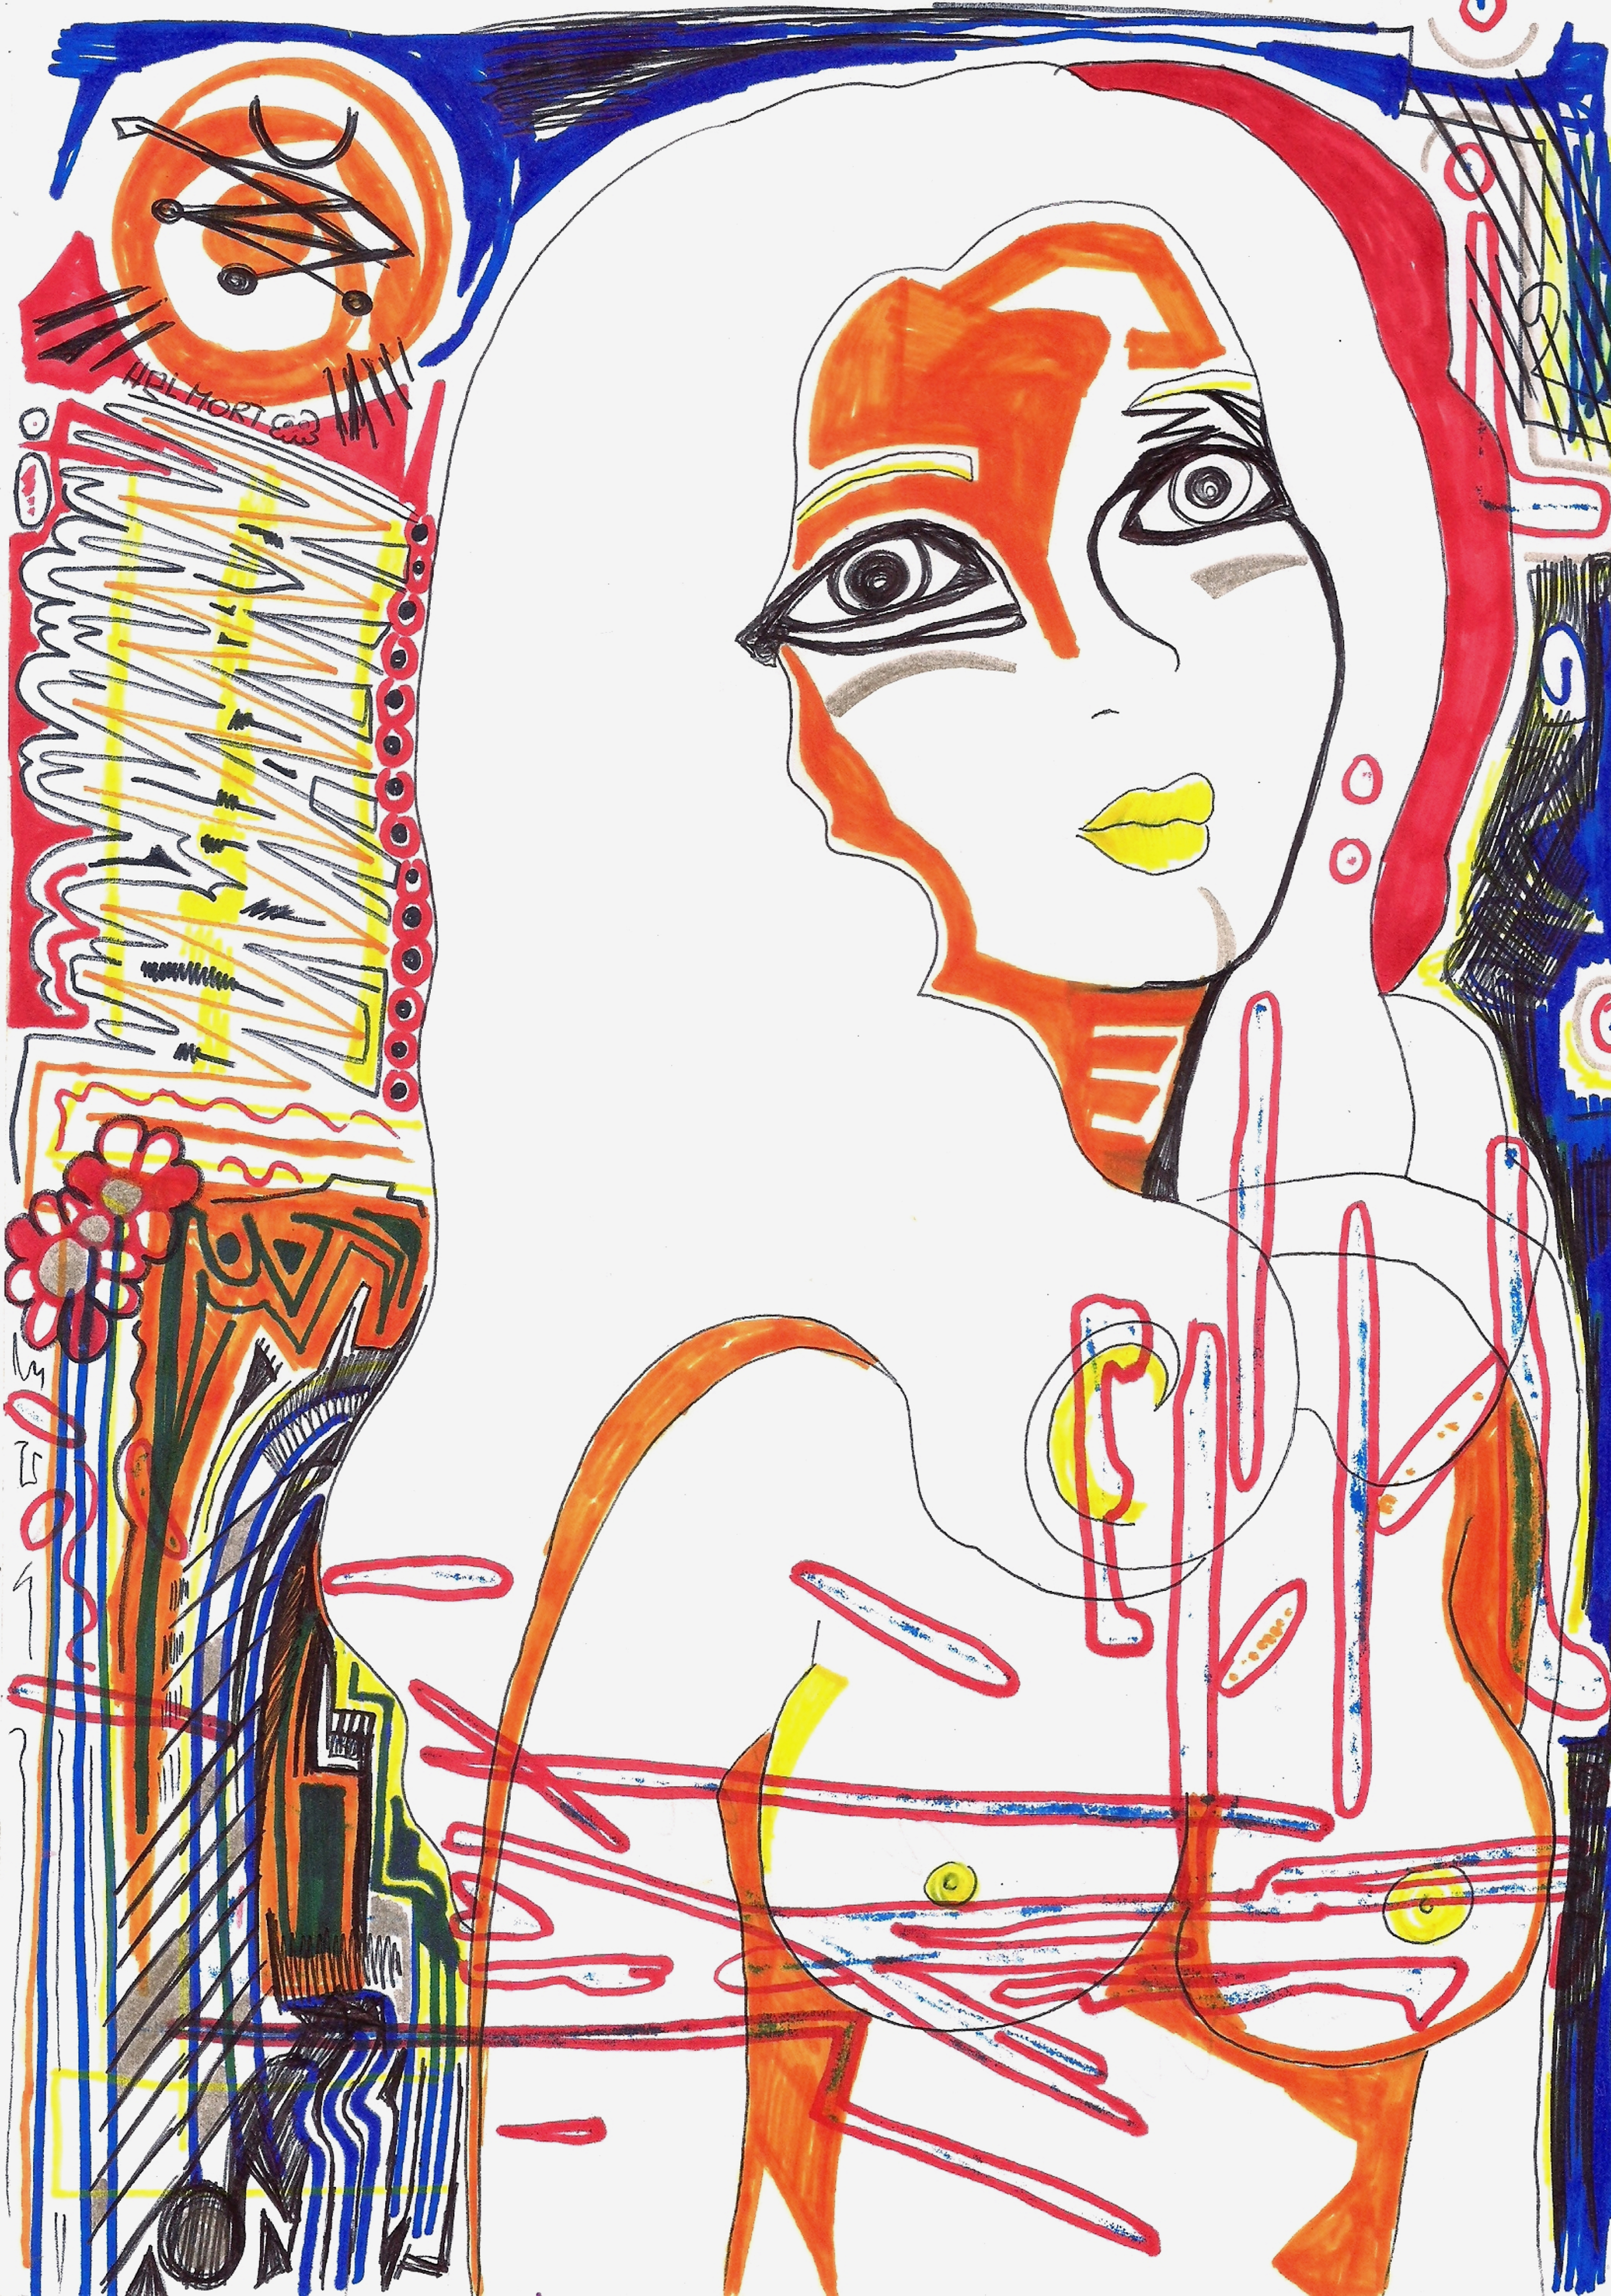
painting, art, artist, artwork, drawing, contemporary art, photography, illustration, paint, love, design, sketch, fine art, abstract art, creative, abstract, acrylic painting, nature, watercolor, art gallery, oil painting, gallery, modern art, abstract painting, digital art, contemporary painting, art collector, style, girl, woman, fashion, mort, cheek, organ, orange, neck, visual arts, line art, graphics, rib, self portrait, human anatomy, graphic design